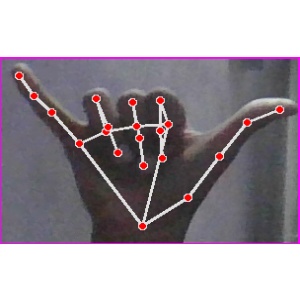
अक्षर: य